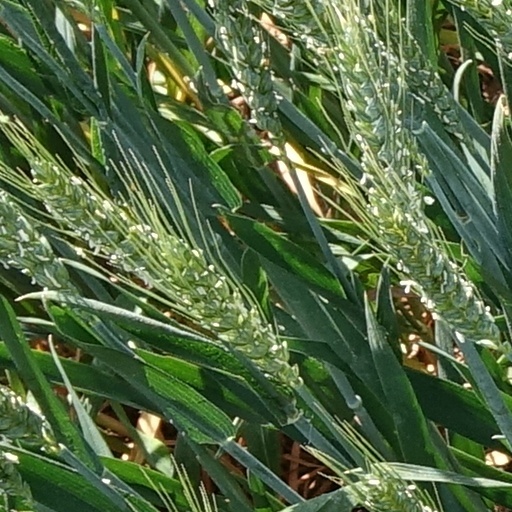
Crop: wheat